Bilić, Serbia

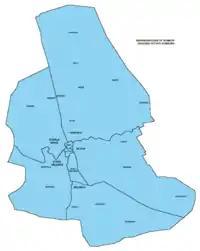
Neighborhoods of urban Sombor

Bilić, also known as Bilići, is a small settlement (hamlet) in Serbia. It is situated in the Sombor municipality, West Bačka District, Vojvodina province.